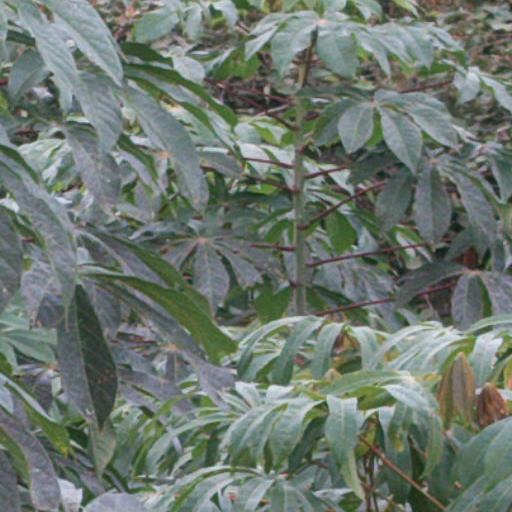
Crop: cassava